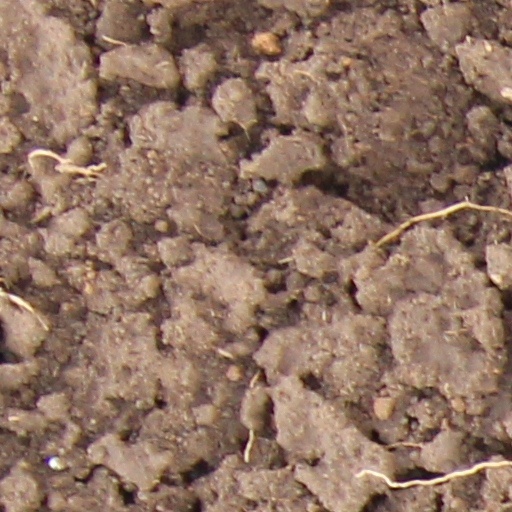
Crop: wheat